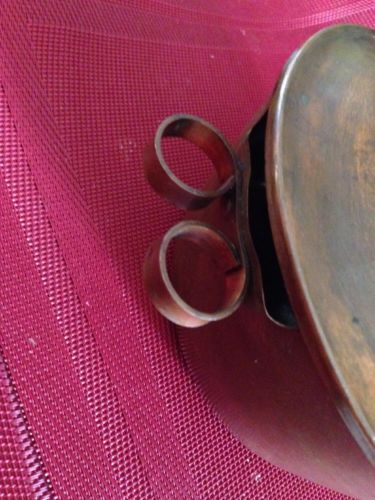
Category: kettle